The Bismarck Tribune

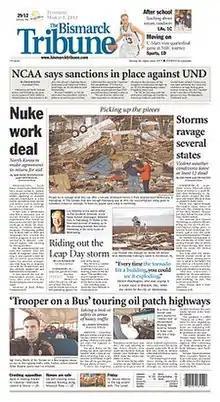
The March 1, 2012 front page of "The Bismarck Tribune"

The Bismarck Tribune is a daily newspaper in Bismarck, North Dakota. Owned by Lee Enterprises, it is the only daily newspaper for south-central and southwest North Dakota.